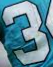
Number: 3